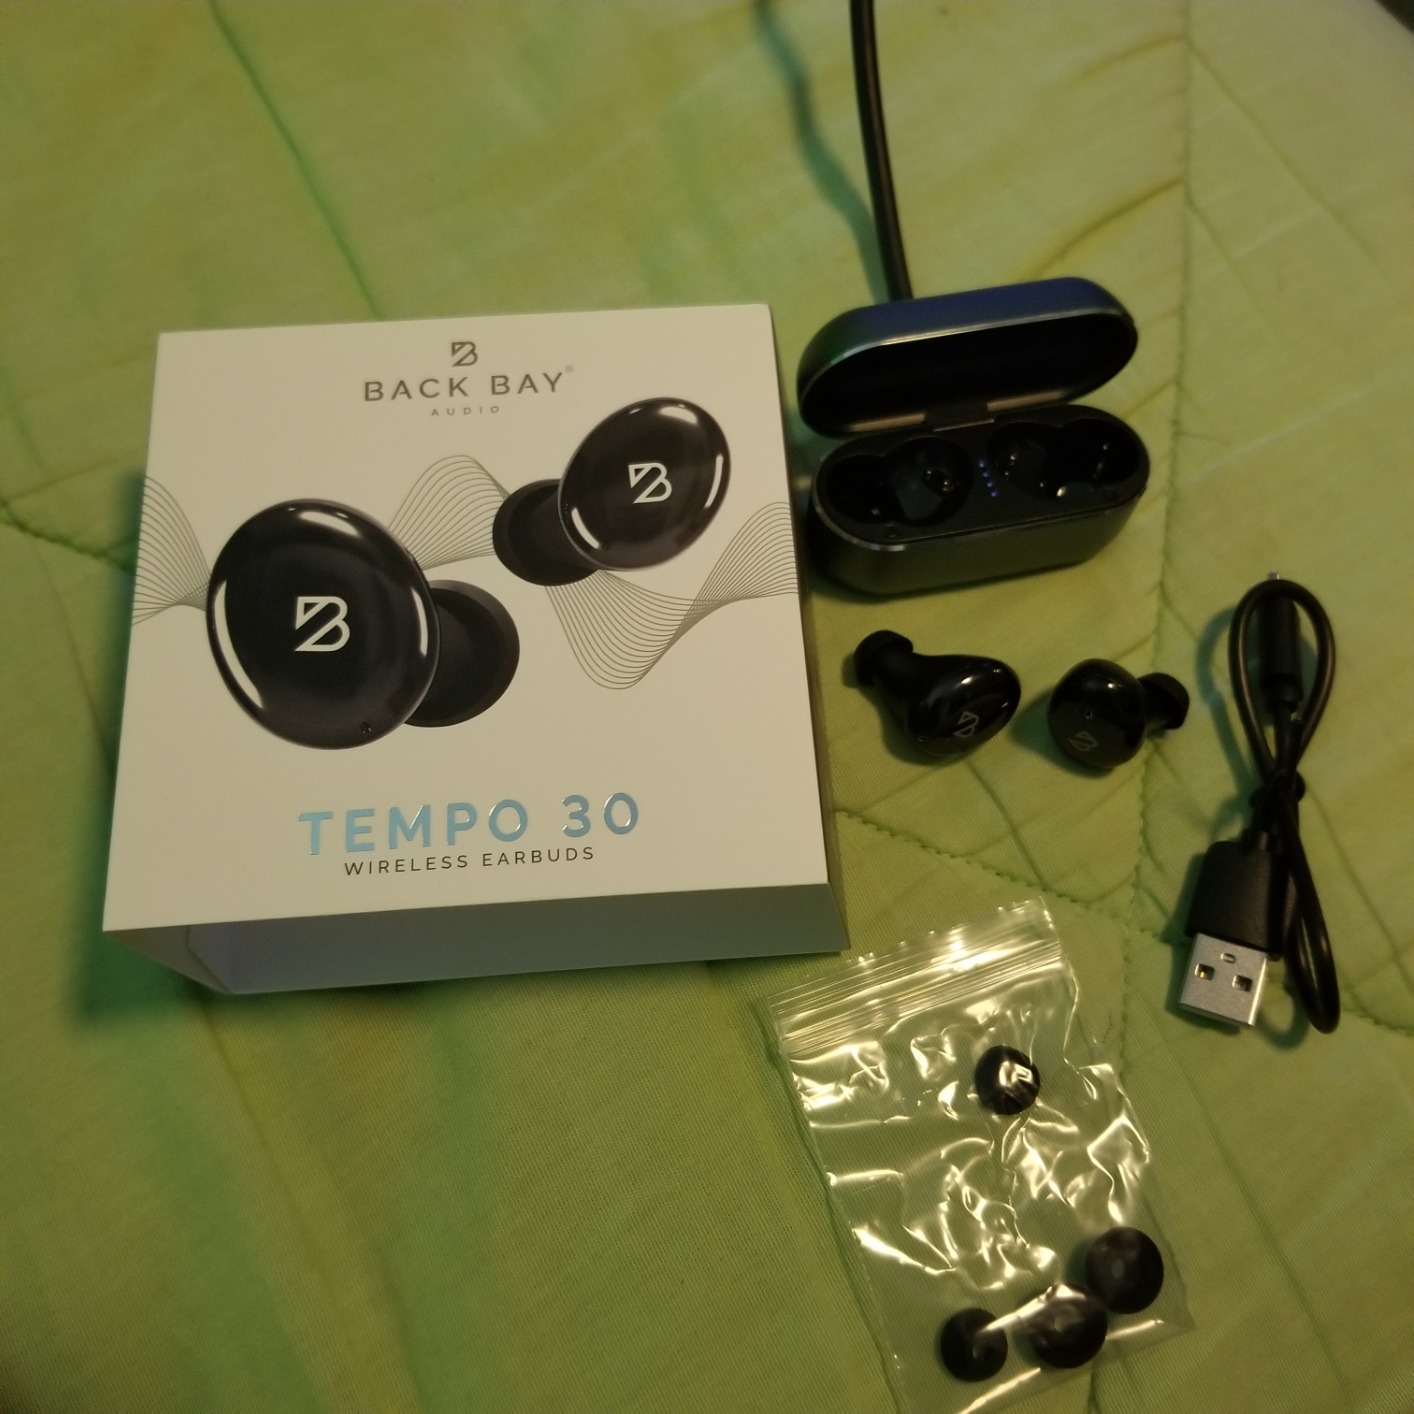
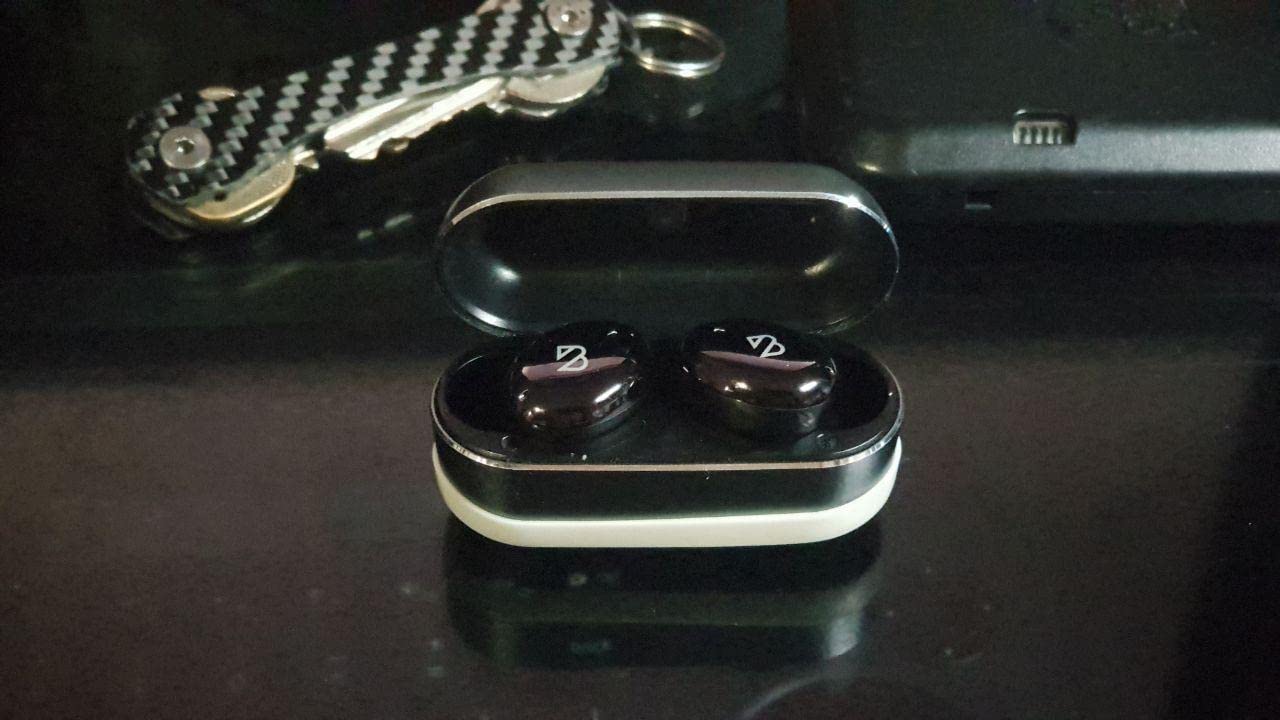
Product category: earbuds
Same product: yes